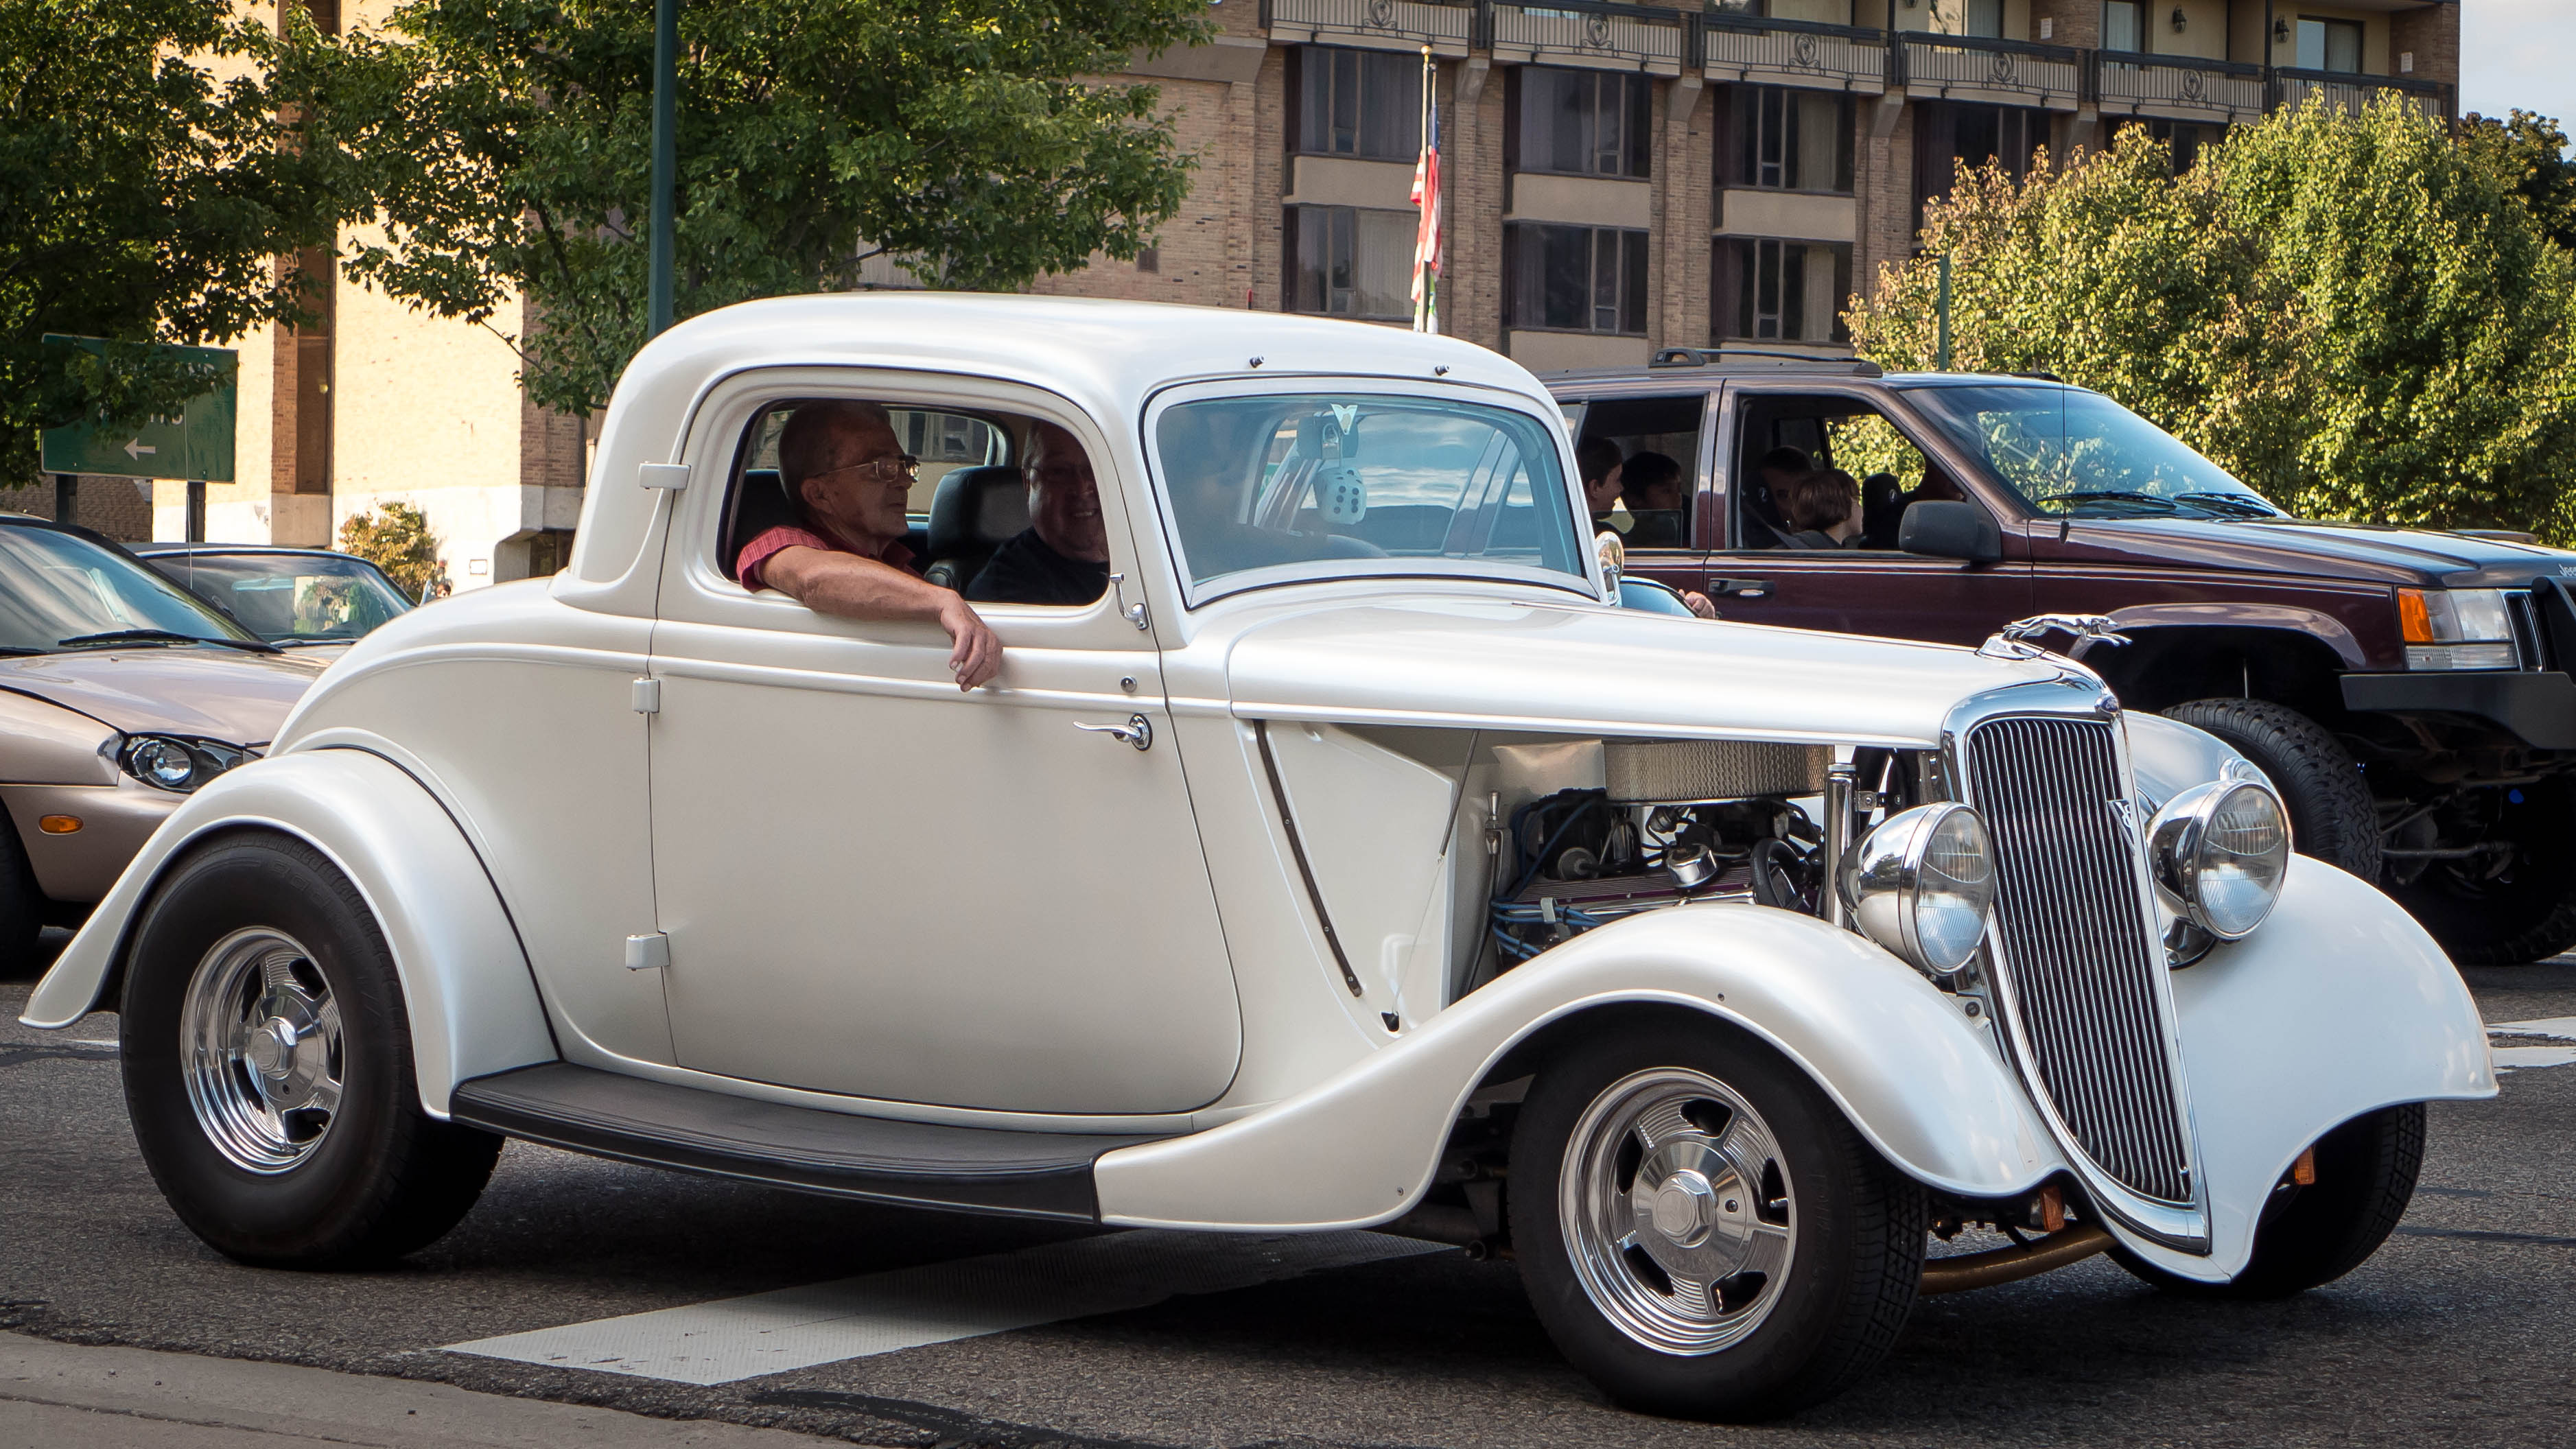
car, wheel, vehicle, motor vehicle, vintage car, cruise, 2013, dream, ford, unitedstates, sedan, birmingham, woodward, michigan, lumix, panasonic, dmc, lx7, panasoniclumixdmclx7, 1934, coupe, antique car, hot rod, land vehicle, touring car, automobile make, compact car, luxury vehicle, ford model y, ford model b model 18 model 40